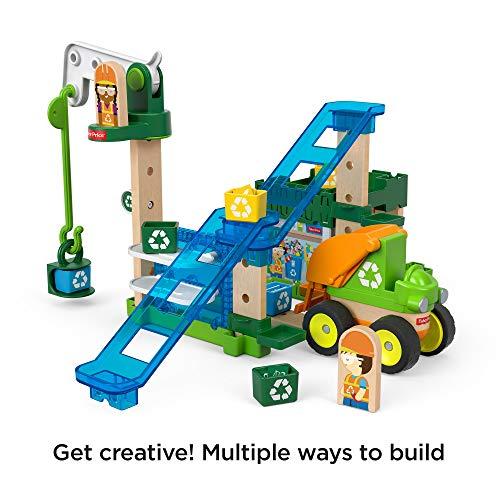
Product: Fisher-Price Wonder Makers Design System Lift & Sort Recycling Center - 35+ Piece Building and Wooden Track Play Set for Ages 3 Years & Up
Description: Kids ages 3 years and older can design, build, and create their own stories with this recycling center play set.
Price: $24.99
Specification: ProductDimensions:16.9x17.5x7.2inches|ItemWeight:1.7pounds|ShippingWeight:1.8pounds(Viewshippingratesandpolicies)|ShippingAdvisory:Thisitemmustbeshippedseparatelyfromotheritemsinyourorder.Additionalshippingchargeswillnotapply.|ASIN:B07HY171SF|Itemmodelnumber:GFJ12|Manufacturerrecommendedage:36months-7years